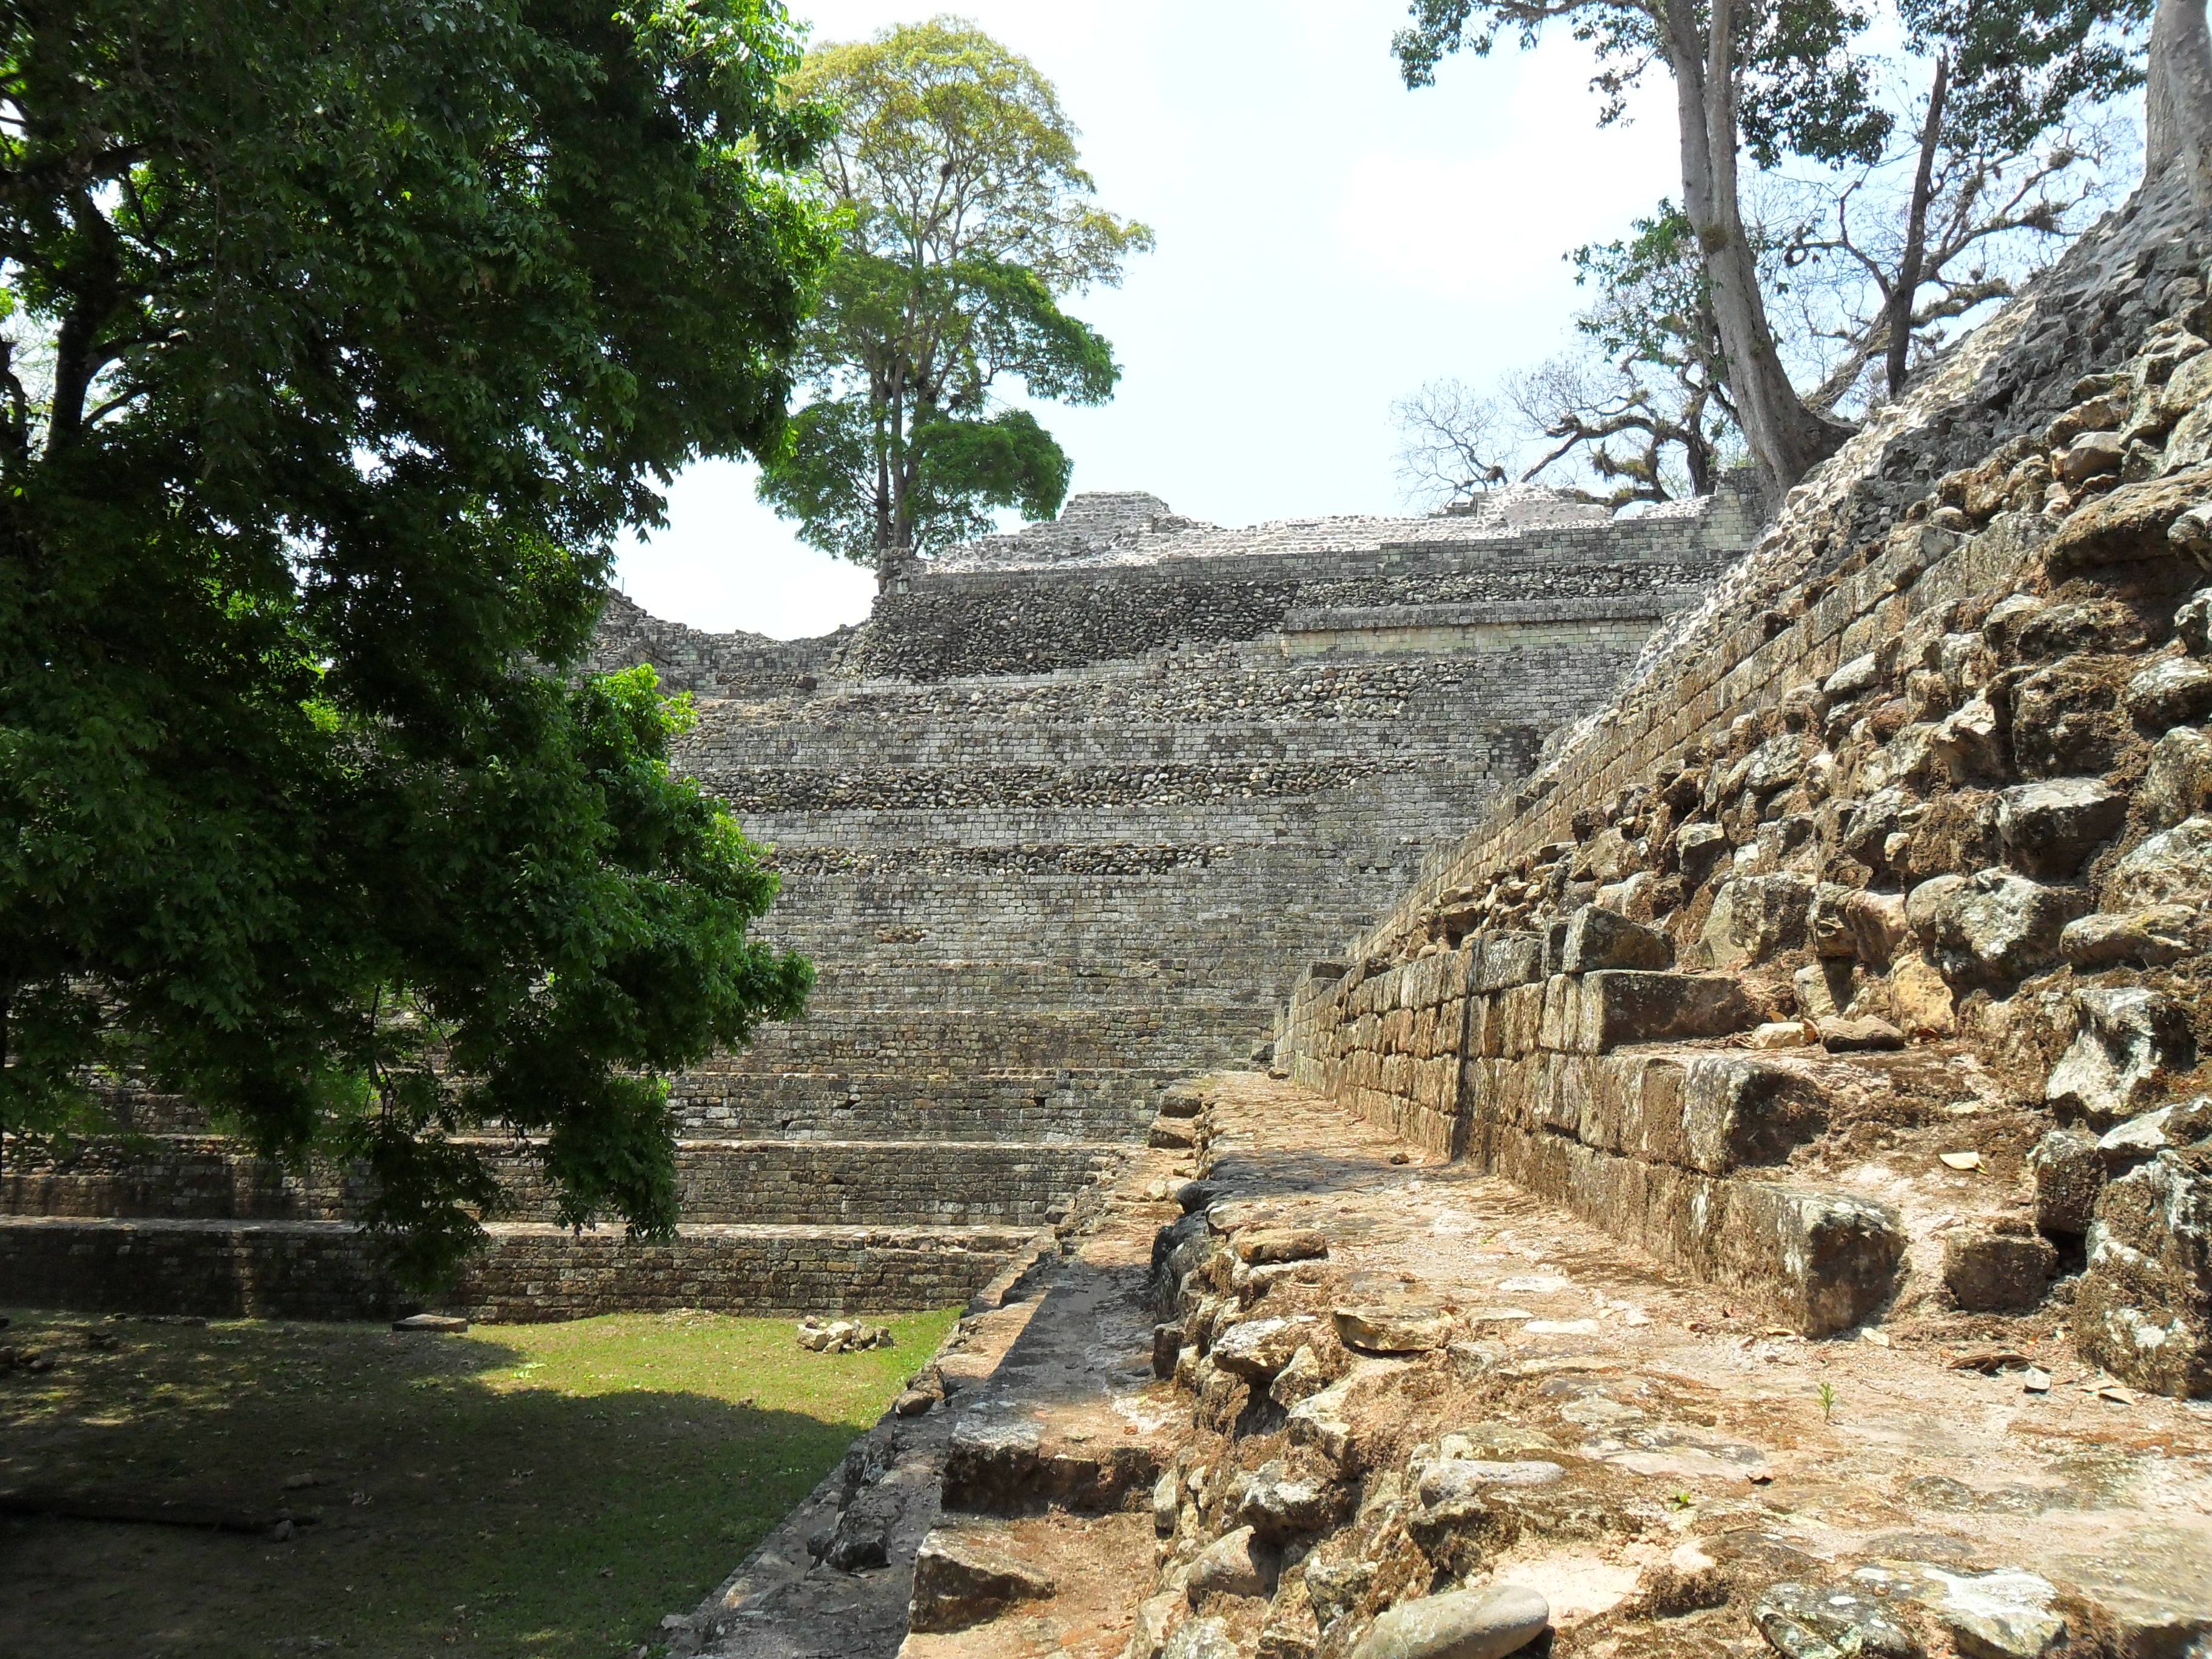
tourism, stones, ruins, honduras, archaeological site, stelae, ancient history, cop n, catrachos